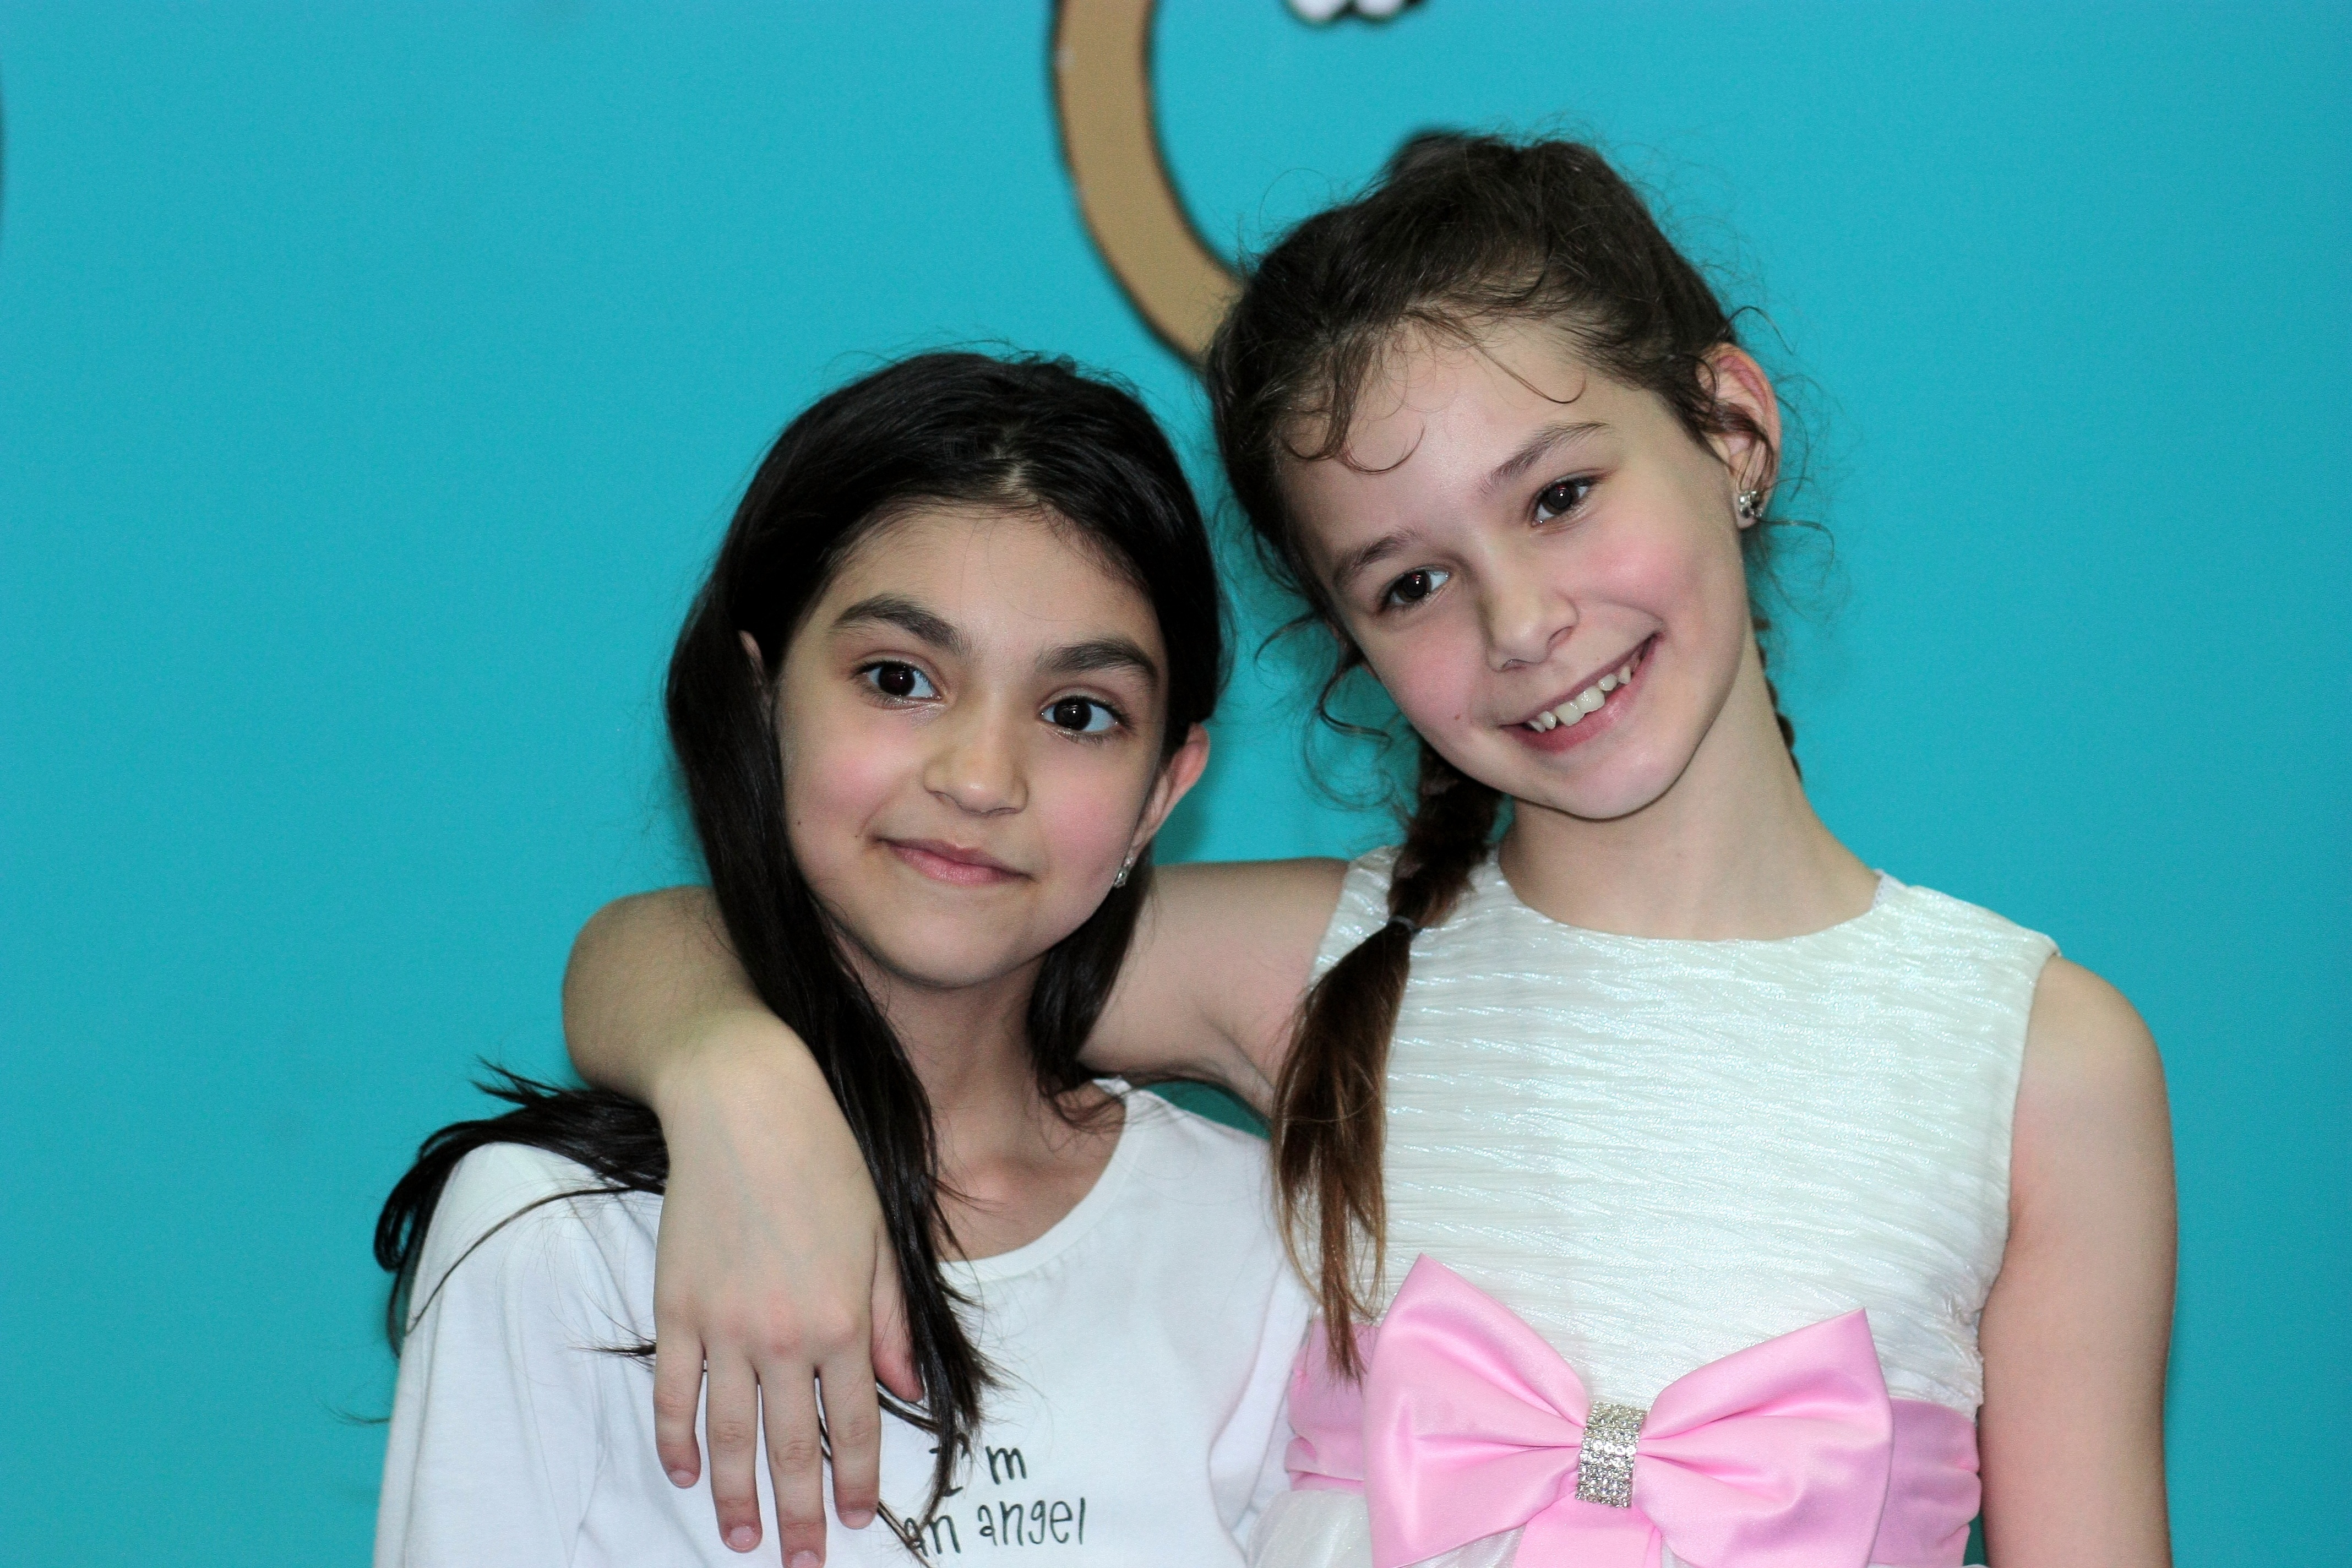
people, girl, photography, love, portrait, model, lady, hairstyle, smile, buddy, girls, happiness, skin, beauty, abdomen, photo shoot